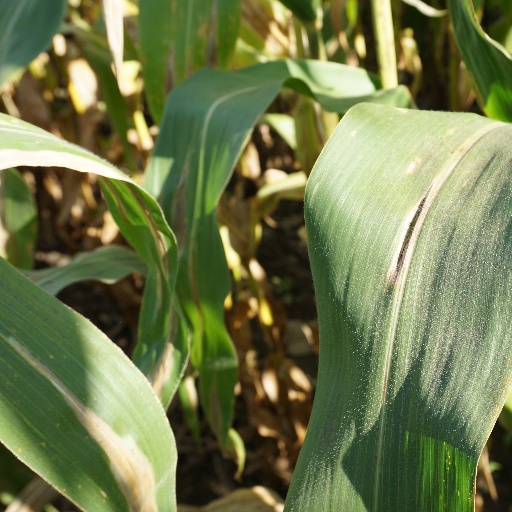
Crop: maize; corn